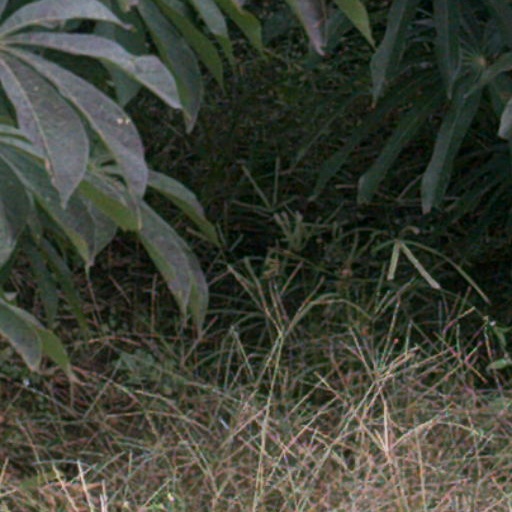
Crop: cassava